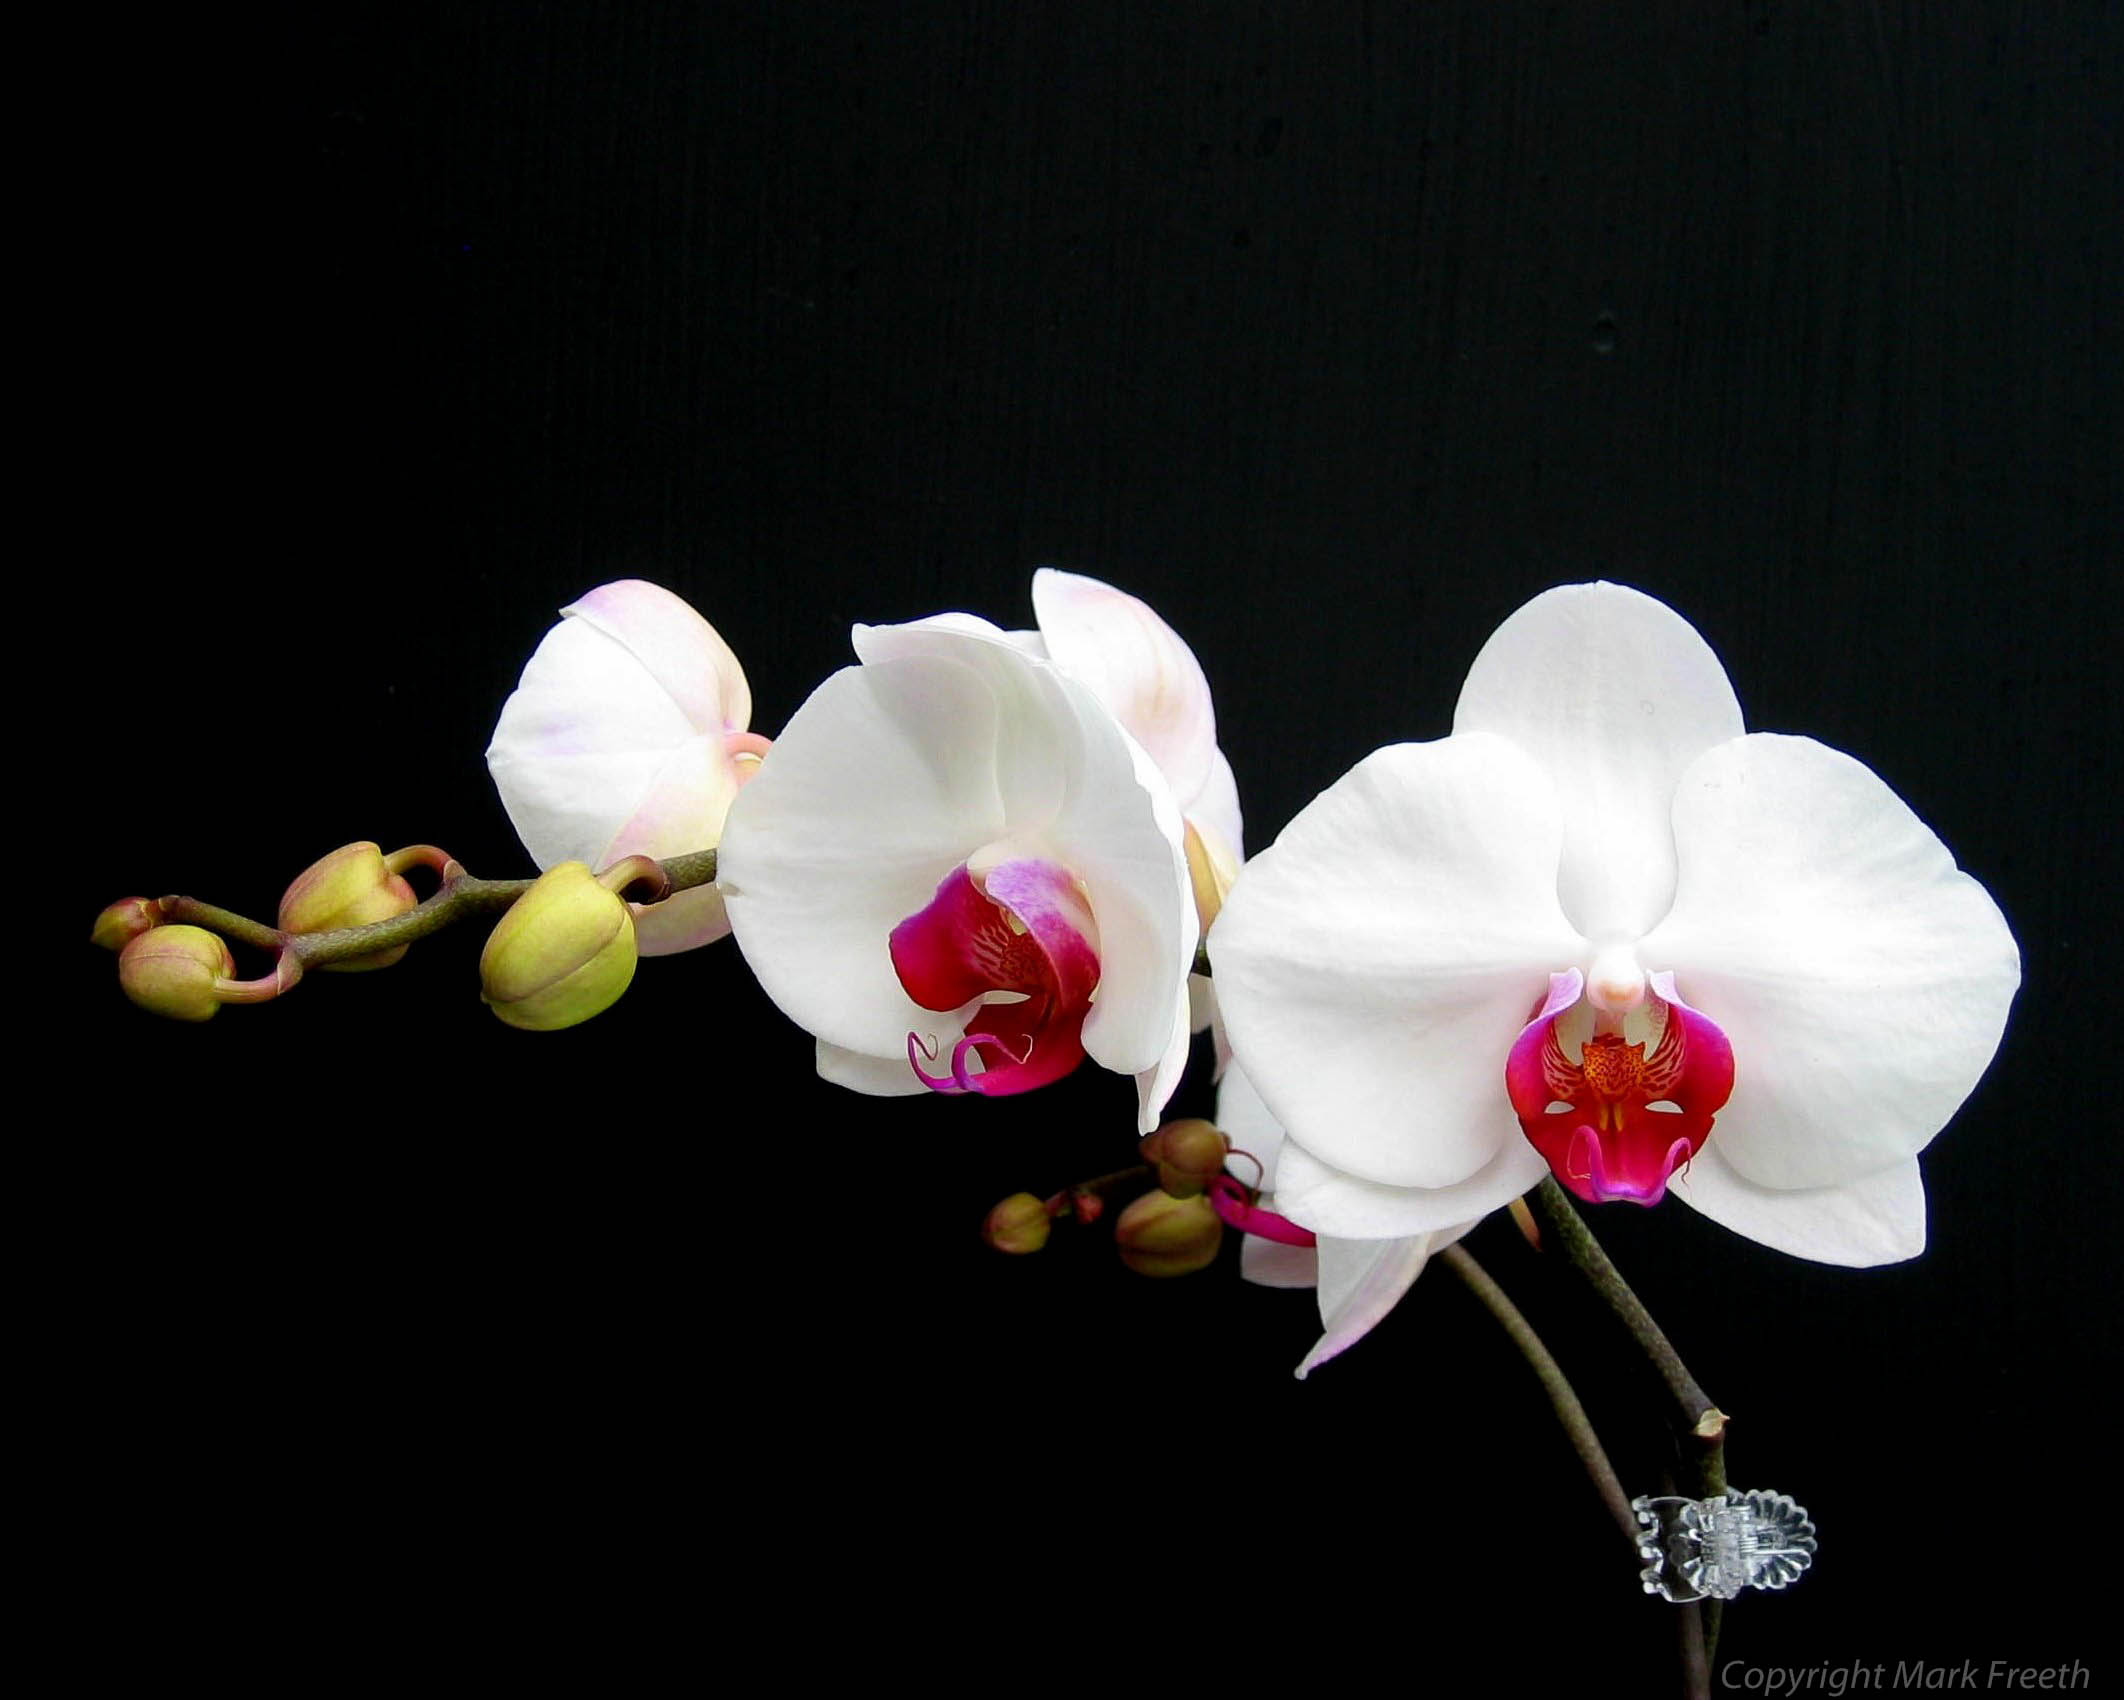
blossom, plant, flower, petal, flora, orchid, hybrid, markfreeth, macro photography, flowering plant, land plant, moth orchid